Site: brandenburg
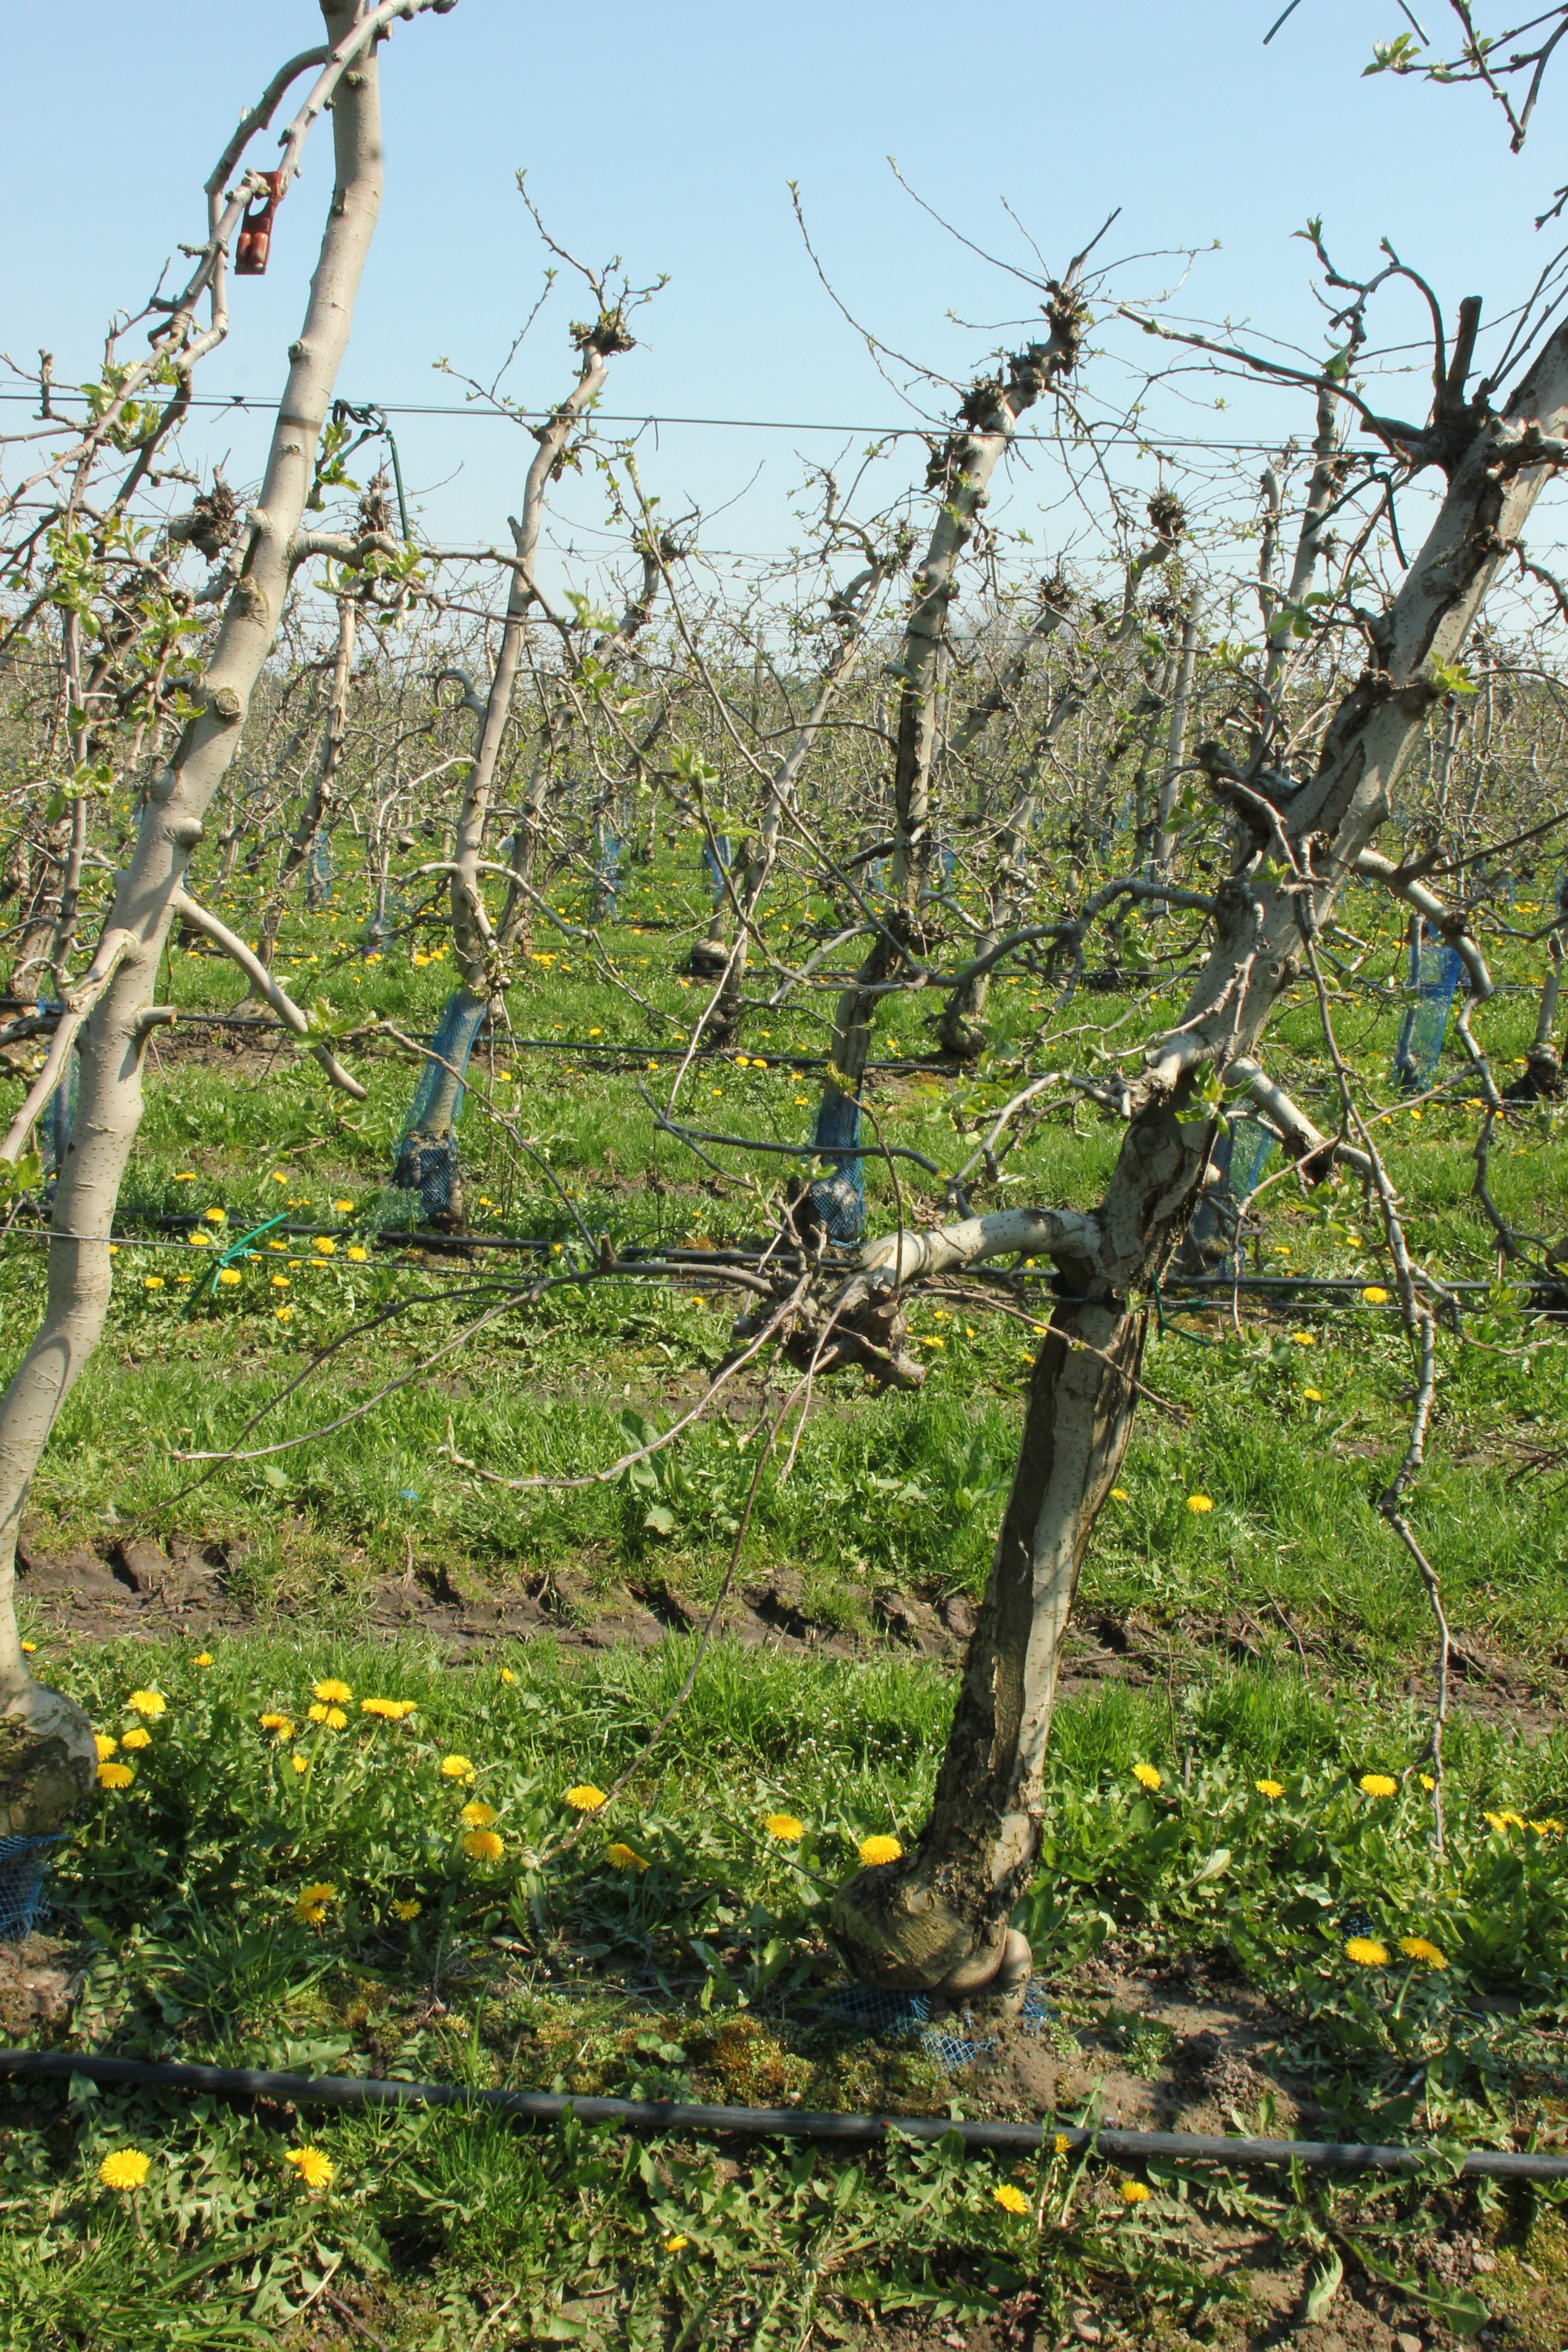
Growth stage (BBCH 56): Inflorescence emergence